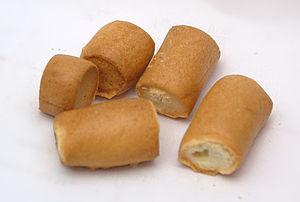
Le kaki, une variante de pain, vendu en Tunisie
Le kaki est une spécialité culinaire tunisienne, usuellement mangée en tant qu'amuse-gueule ou en accompagnement d'une salade.